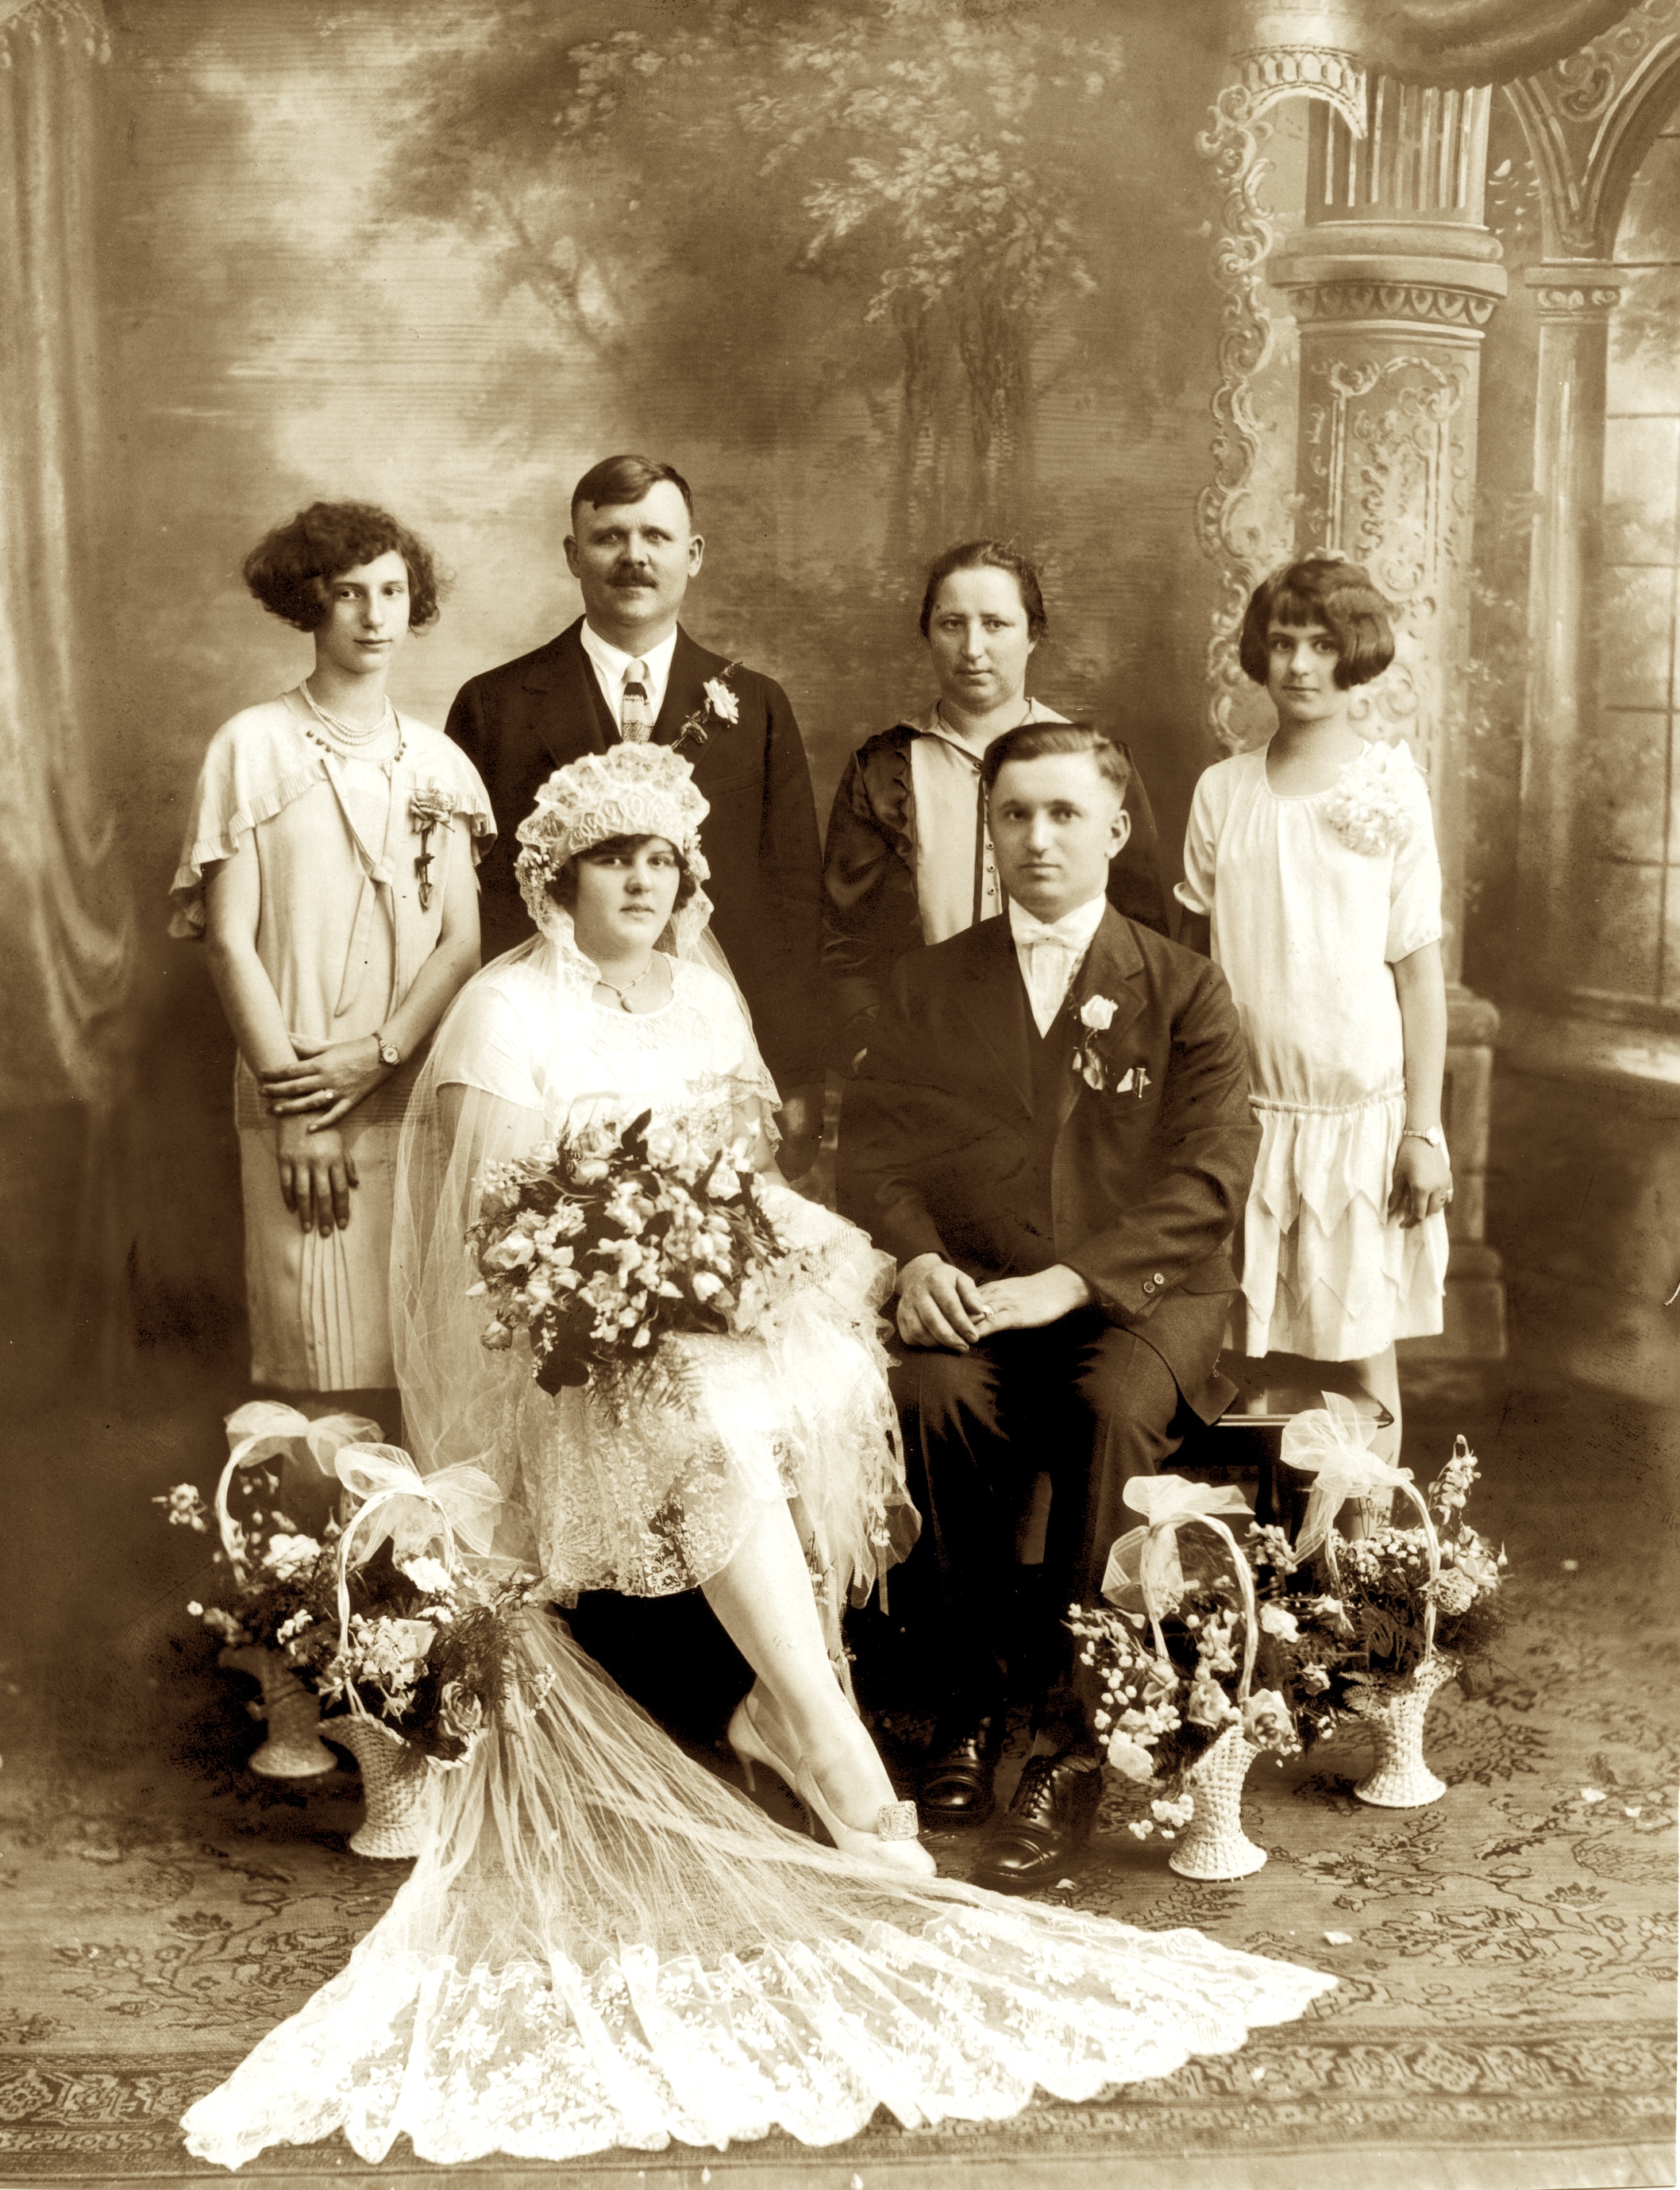
person, people, woman, wedding, bride, family, ceremony, dress, violet, photograph, mary, image, nicholas, johnsr, bratina, katie, prahovich